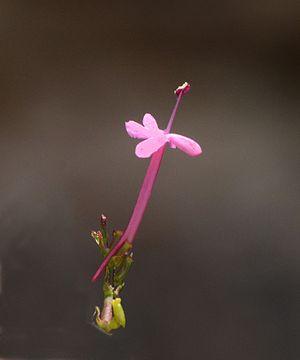
Fleur isolée de Centranthus ruber, avec éperon. Boutiers 16100
Le Centranthe rouge, appelé aussi Lilas d'Espagne ou Valériane rouge, est une plante herbacée vivace de la famille des Valérianacées.